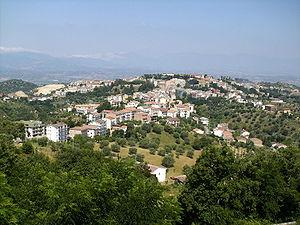
Bisignano est une commune de la province de Cosenza, dans la région de Calabre, en Italie.